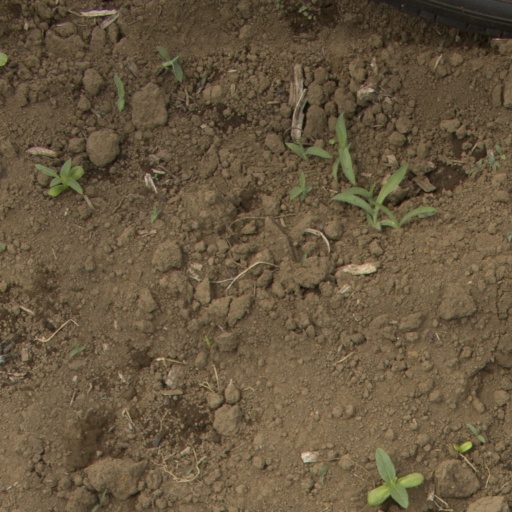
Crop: Jerusalem artichoke